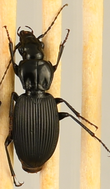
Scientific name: Pterostichus lachrymosus
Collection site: Mountain Lake Biological Station NEON (MLBS), plot MLBS_009